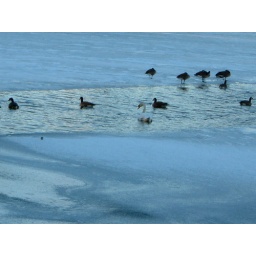
Canada Geese and Mute Swan in and around open water above the submerged dividing wall of the iced-over Central Park Reservoir